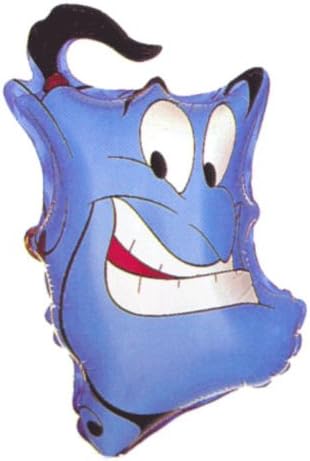
Aladdin's Genie Custom Shaped Balloon Party Decoration pack of 1 Pc, 8" MYLAR Balloons, Aluminum Foil Helium Balloon With Metallic Luster, For Party Decorations
Category: Toys & Games
Genie Alladin shape Balloon Party Children Decor Get Well Gift Birthday Decoration Accessories DETAILS New and Unused Triple Pack Balloon Alladin's Genie Balloons Party Children Decor Get Well Gift Birthday Decoration This Alladin's Genie themed balloon is perfect for your little one who loves the generous and funny Genie. An awesome present, decoration or an add on collection. Our balloons are made with creative ideas, colorful design and in quality material that will last longer. About This Balloon Colorful design. POP RESISTANT but not POP proof! Can withstand outside pressure changes. SELF SEALING VALVE - Self-sealing valve prevents the gas from escaping after it's inflated. HELIUM OR AIR - The balloon can be inflated with helium inflator to float or with air using a balloon air inflator. Shipped uninflated. Mylar/ foil balloon.
Features: DIY GENIE-ALADDIN HELIUM balloons. Easy to inflate or deflate, inflated with helium or air (Helium can float) | Kids balloons with beautiful vivid colors. Both sides of the foil balloon have same design. Suitable for children's parties. For fan of little ***** | Great for decoration of Birthday party, Summer Party, theme party, party for girls, party for boys, family party, and graduation party of kids | Foil balloons, the sphere has metallic luster, the color is even. High quality thick foil GENIE-ALADDIN balloons, environmental protection, can use multiple times. | Package includes 1 piece of GENIE-ALADDIN balloon. BLUE MAGIC!